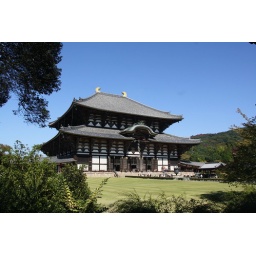
Largest wooden building in the world (Todai-Ji), Nara